Coldrum Long Barrow

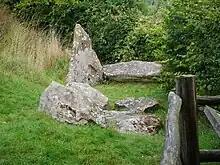
On the right of the image is a dark green hedge. On the left is a steep grass slope. Located in the centre, between the slope and the hedge, is an area of grassland on which several large, grey stones are scattered.

In 1857, the antiquarian J. M. Kemble excavated at the site with the help of the Reverend Larking, providing a report of their findings to the Central Committee of the British Archaeological Association. Describing the monument as a stone circle, they asserted that they discovered Anglo-Saxon pottery at the site, and noted that as well as being called the Coldrum Stones, the monument also had the name of the Adscombe Stones, which Kemble believed originated with the Old English word for funeral pile, "ad". In August 1863, members of the Archaeological Institute—which was holding its week-long meeting in Rochester—visited the site, guided by the antiquary Charles Roach Smith. That year, the monument was described in a copy of "Gentleman's Magazine" by Yorkshire antiquary Charles Moore Jessop, who believed it to be a "Celtic" stone circle.